Catherine Backus

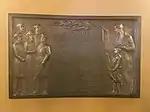
Plaque for the 1st Minnesota Infantry Regiment

Backus only began her art career after her marriage in 1894 and she was usually credited as "Mrs. George J. Backus". She was principally a sculptor and was highly active within the art community of Minneapolis. She was a member of the Arts and Crafts Society of Minneapolis and was elected its vice president in February 1901. She hosted the society's meetings in her studio and contributed her works to their annual exhibitions.